Motorcycles in the United Kingdom fire services

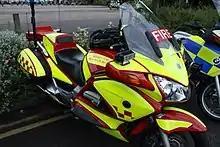

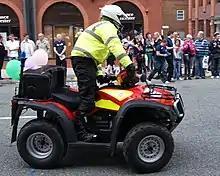

The Merseyside Fire and Rescue Service have been using motorcycles since 2005. A 1300cc Honda Pan-European motorcycle is used in busy times during the day to quickly attend automated fire alarm incidents in Liverpool, ahead of main appliances, to assess situations at the premises. The motorcycle is equipped with blue lights, emergency warning equipment, a first aid kit and an extinguisher, as well as an LED matrix sign. The motorcycle was introduced due to rising congestion, and because "virtually all" of calls, comprising 800 in city centre commercial areas, 6,000 overall, were false alarms.